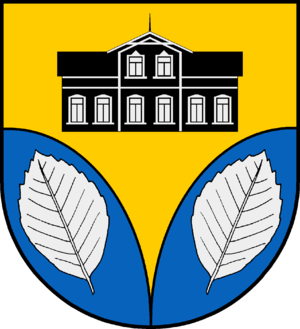
Tastrup est une commune allemande de l'arrondissement de Schleswig-Flensbourg, Land de Schleswig-Holstein.